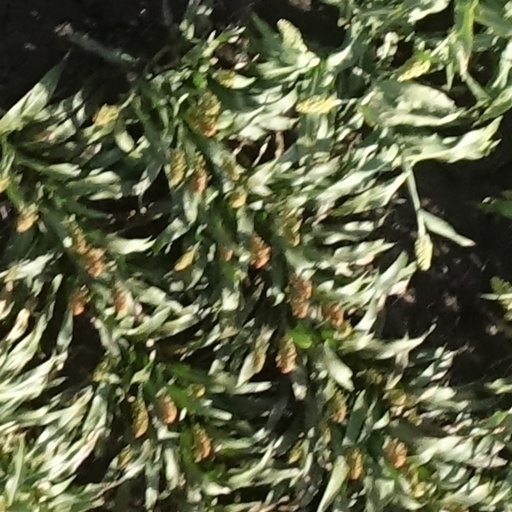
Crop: sorghum